USS Cumberland (1842)

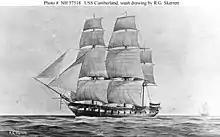
Depiction of "Cumberland" after her conversion from a frigate to a sloop of war.

The third Mediterranean cruise departed from Boston on 8 May 1852. During the third cruise, the ship worked closely with diplomat and early environmentalist George Perkins Marsh who was serving as American ambassador to the Ottoman Empire. Marsh needed "Cumberland"s help in dealing with zealous Greek priests who were harassing American missionaries, notably Rev. Jonas King. Cmdre. Stringham and Marsh met with Greek monarch King Otto and stopped the harassment. Marsh needed "Cumberland" a second time when the powers of Europe were about to clash in the Crimean War. Stringham invited any American on board who felt they needed protection or assistance. Abd-ul-Mejid I, Sultan of the Ottoman Empire, invited Stringham and Marsh for an official visit to determine the position of the U.S. in a possible war with Russia. Both Stringham and Marsh expressed their sympathies to the Sultan but maintained American neutrality on the subject.